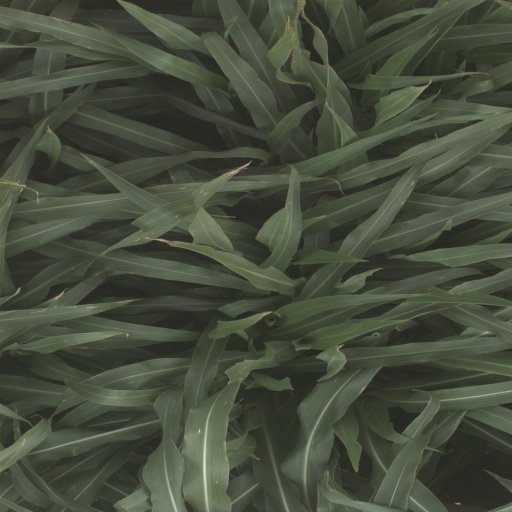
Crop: sorghum